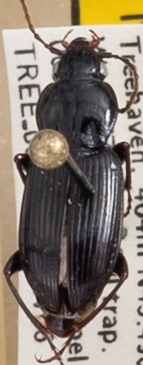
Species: Pterostichus mutus
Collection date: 2021-07-06
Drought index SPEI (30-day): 0.548
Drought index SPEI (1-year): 0.54
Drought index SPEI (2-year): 1.348